Google Fiber

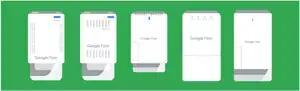
Representation of Google Fiber Jacks

Google also offers free Google Fiber Internet connectivity in each of its markets to select public and affordable housing properties.